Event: Nepal Earthquake
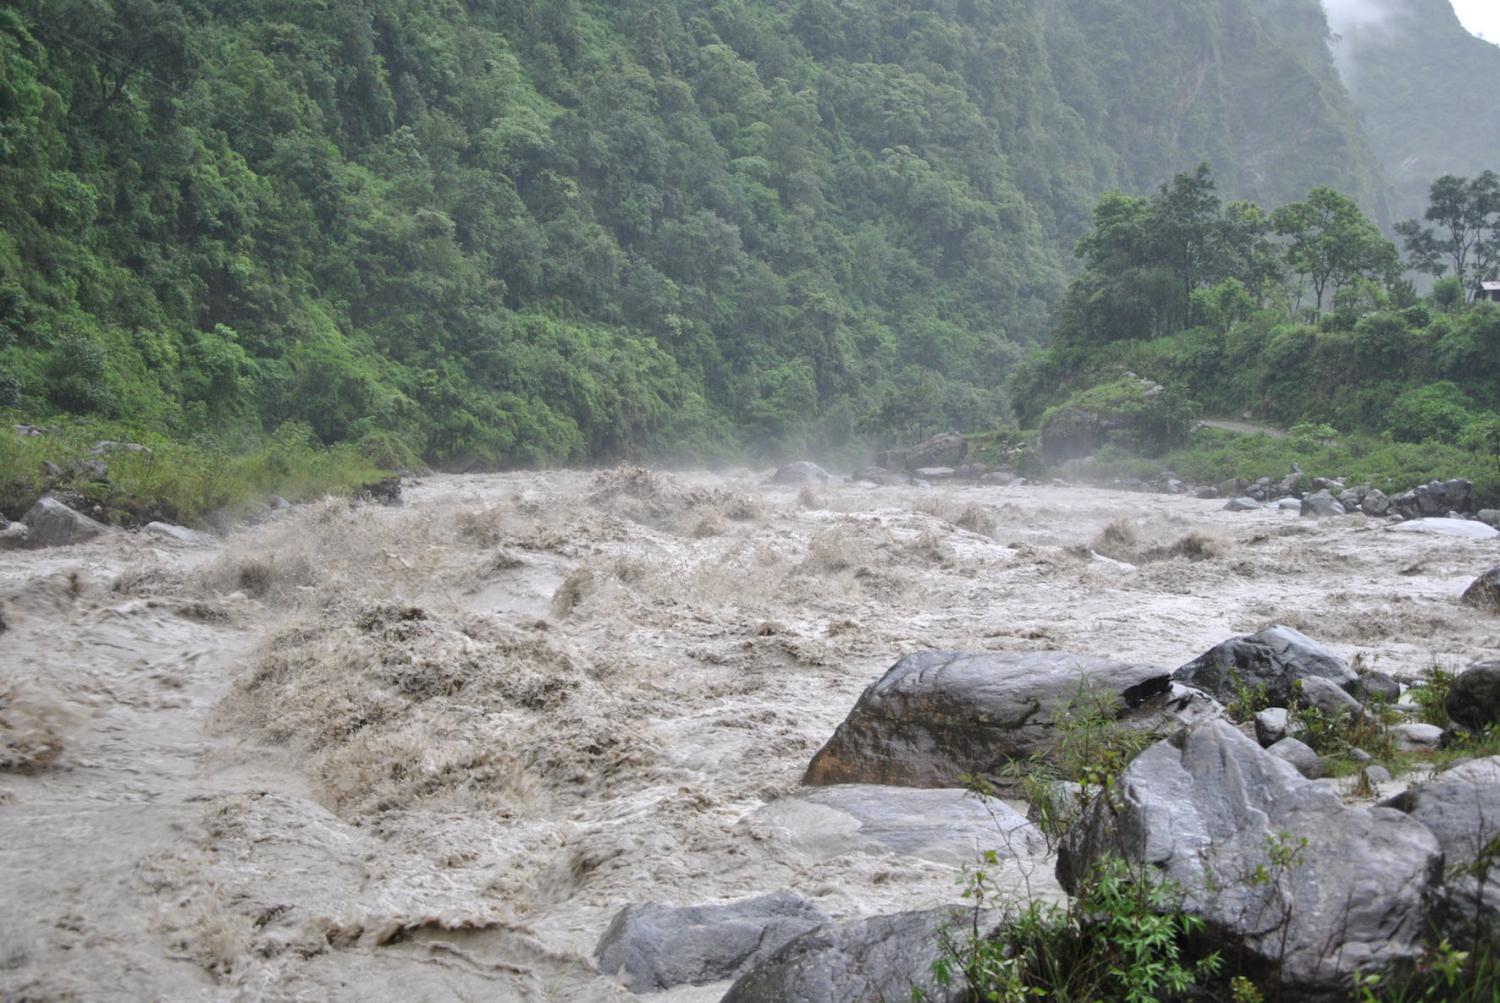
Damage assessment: no_damage